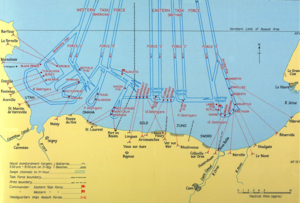
Krigen til søs under Operation Overlord / Operation Neptune / Udførelse / Den allierede armadas ankomst
Kort over de allierede bombardementer fra havet, samt skibenes ankerpositioner den 6. juni 1944
Krigen til søs under Operation Overlord omfattede kamphandlinger mellem tyske og allierede flådeenheder i perioden fra begyndelsen af juni til midten af august 1944 i Den engelske kanal.